N. Leigh Dunlap

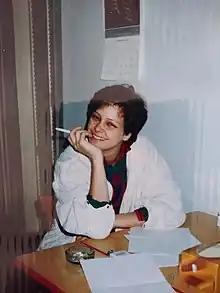
Dunlap in 1988

N. Leigh Dunlap (born 1961) is an American graphic designer, actor, illustrator, cartoonist and copywriter. She is best known for her cartoonist contributions named "Morgan Calabrese." Throughout her career, Dunlap has published much material surrounding LGBTQ+ activism and was a winner of the 2nd Lambda Literary Award under the humor category.